Horn loudspeaker

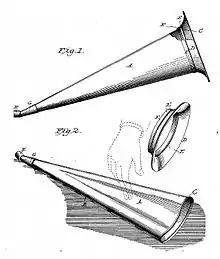
A collapsible cone horn with removable flared bell. This horn was patented in 1901 for gramophone record playback.

The megaphone, a simple cone made of paper or other flexible material, is the oldest and simplest acoustic horn, used prior to loudspeakers as a passive acoustic amplifier for mechanical phonographs and for the human voice; it is still used by cheerleaders and lifeguards. Because the conic section shape describes a portion of a perfect sphere of radiated sound, cones have no phase or amplitude distortion of the wavefront. The small megaphones used in phonographs and as loudhailers were not long enough to reproduce the low frequencies in music; they had a high cutoff frequency which attenuated the bottom two octaves of the sound spectrum, giving the megaphone a characteristic tinny sound.